Solomon's Pools

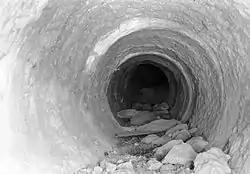
View from inside a Roman aqueduct from the Pools of Solomon to Jerusalem

The water system based on Solomon's Pools has provided water to Jerusalem, on and off, for two millennia, all until 1967.